Physiological Plant Anatomy

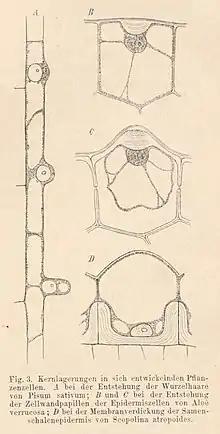

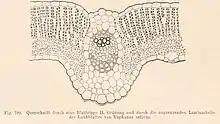

His botanical illustrations serve the idea of showing all parts of the plant in scientific accuracy to support the study and understanding of them. This can be seen throughout the book, where he used his drawings as a visual guide for his writings. His understanding of plant morphology is reflected by the scientific quality of his botanical illustrations. The illustrations included in his book are a tool of investigation and analysis. He himself used the medium of water colours and oil, while in his book he used graphite, which was then printed in ink. The characteristics of his illustrations include high accuracy and details. One of his wishes was to write a botany text-book for artists and craftsmen, to show the importance of scientific illustration. His work with watercolours could not be preserved since light most likely caused them to fade over the years. Some might also have been lost over the years. Graphite illustrations from the printed books are the only ones that we can still find in good condition today. These were also digitised and are available online.